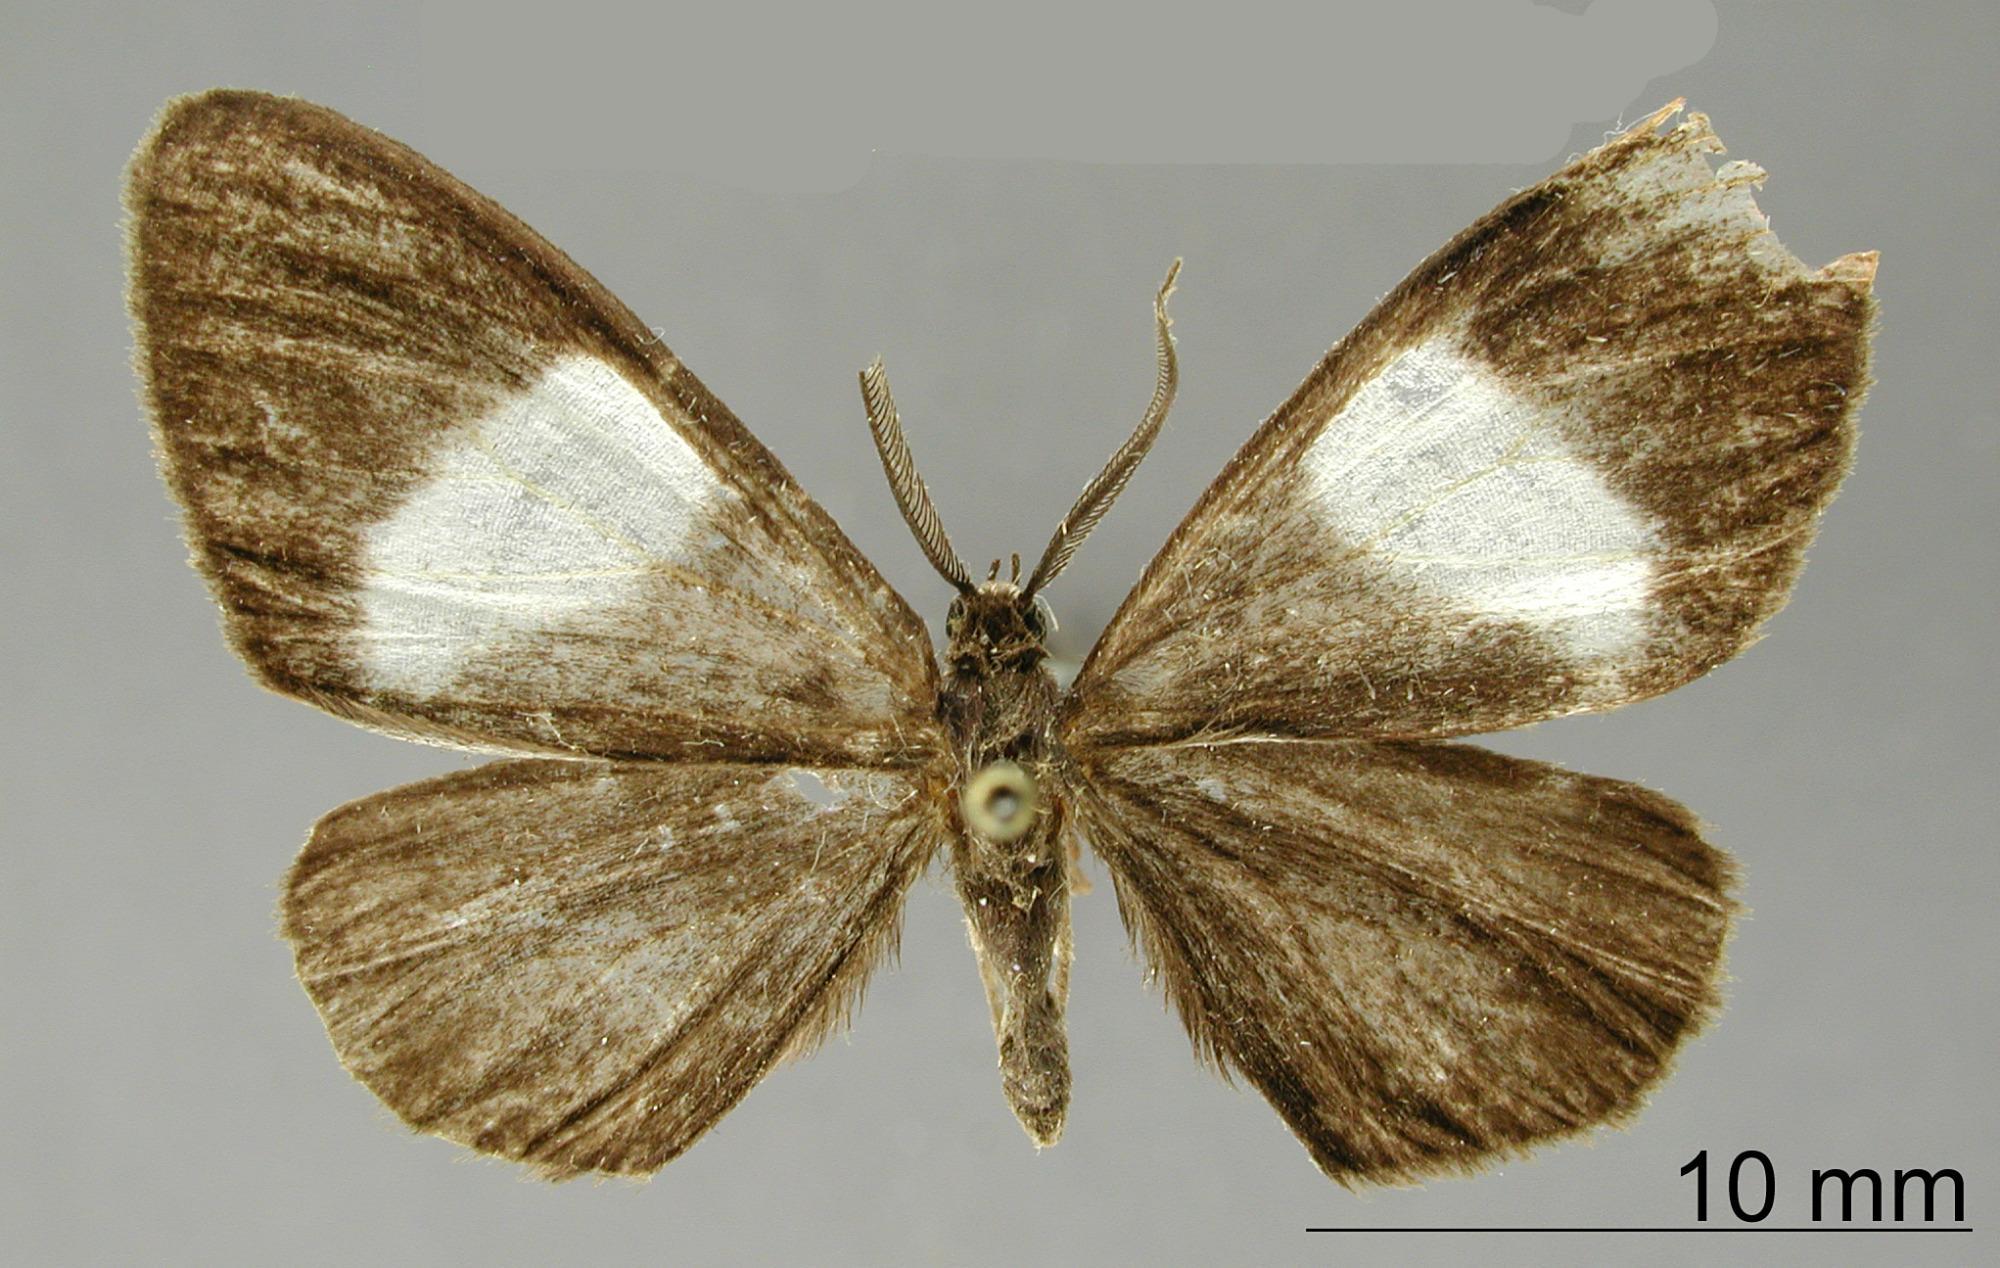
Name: Nephodia latifascia
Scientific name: Nephodia latifascia Dognin, 1911
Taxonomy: Animalia, Arthropoda, Insecta, Lepidoptera, Geometridae, Ennominae
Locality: Chanchamayo, Peru, Peru